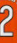
Number: 2